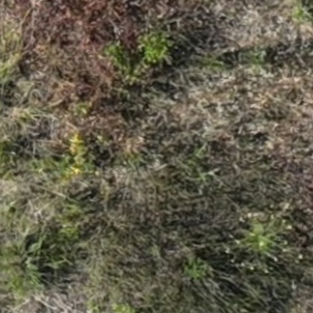
Month: july